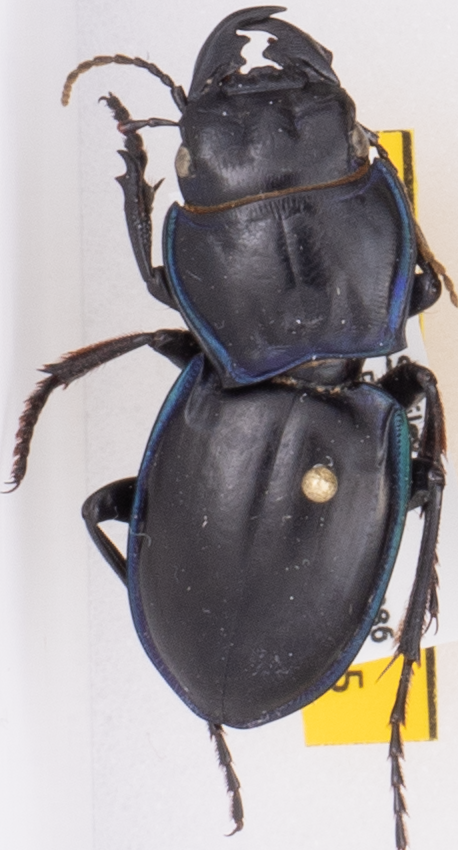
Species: Pasimachus elongatus
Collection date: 2019-08-14
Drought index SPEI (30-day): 0.514
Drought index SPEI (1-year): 2.09
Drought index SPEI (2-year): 0.728